Munger Fort

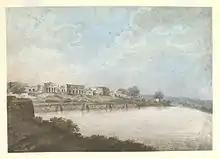
The old Shuja palace buildings within the Munger Fort

Though locally known as the 'Palace of Shuja', the Mughal Prince, it is inferred to have been built earlier by Nawab Mir Qasim Ali, who also ruled from Munger. The palace is bounded by high rise walls on three sides and the Ganges river on the west side. As in any palace of the Mughals, it consisted of a Khas Mahal or 'Zanana Palace', the 'Diwane-I-Am' or Public Audience Hall and the Tope-Khana or Armoury (made of thick walls) (now a dormitory). There was also a mosque on the west side of the palace, now in ruins, but used as storehouse. There was a Turkish bath (hammam) and a dressing room to the west of the present day jailer's office. An interesting feature noted below the floor of the mosque is a dry well or pit of depth, which leads to several tunnels running in different directions. The well was, in earlier times, connected to the river through an opening, which has since been shored up. The Khas Mahal of the palace and the Public Audience Hall inside the fort, which are now seen mostly in ruins, are used as a jail and a school for the convicts.